Swimming at the 2012 Summer Olympics – Men's 200 metre freestyle

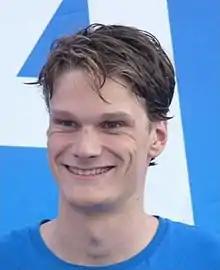
Gold medalist Yannick Agnel

The men's 200 metre freestyle event at the 2012 Summer Olympics took place on 29–30 July at the London Aquatics Centre in London, United Kingdom. There were 40 competitors from 31 nations.